Drikung Kagyu

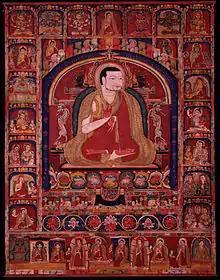
Phagmodrupa with His Previous Incarnations and Episodes from His Life, 14th-century painting from the Rubin Museum of Art

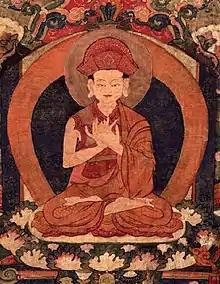
Jigten Sumgon, founder of Drikung Kagyü

Like with all other Kagyu lineages, origins of Drikung Kagyü can be traced back to the Great Indian Master Tilopa who passed on his teachings to Mahasiddha Naropa who lived around 10th and 11th century. The founder of the Drikung Kagyü lineage was Jigten Sumgön (1143-1217) of the Kyura clan, who was the disciple of Phagmo Drupa. According to historical account from the time, Jigten Sumgön's teachings attracted more than 100,000 people at a time, with the highest number of attendance recorded at 130,000.